Armin Shimerman

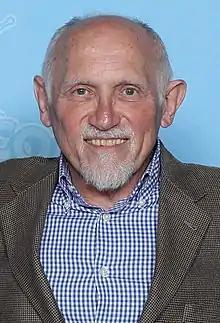
Shimerman in 2020

Armin Shimerman (born November 5, 1949) is an American actor known for his role as Quark the Ferengi in the "Star Trek" franchise, appearing as the character in all seven seasons of "" (1993–1999). He also had a recurring role as Principal Snyder in the first three seasons of "Buffy the Vampire Slayer" (1997–1999), and voiced General Skarr and other characters in the animated series "The Grim Adventures of Billy & Mandy" (2001–2007), Doctor Nefarious in the "Ratchet & Clank" video-game series, and Andrew Ryan in the "BioShock" video-game series.